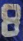
Number: 8